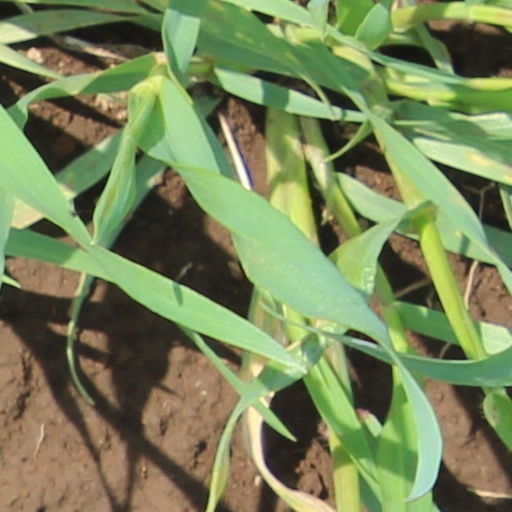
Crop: wheat